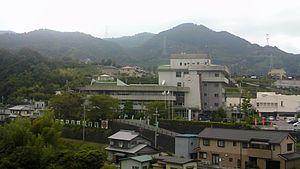
Kudoyama est un bourg du district d'Ito, dans la préfecture de Wakayama, au Japon.